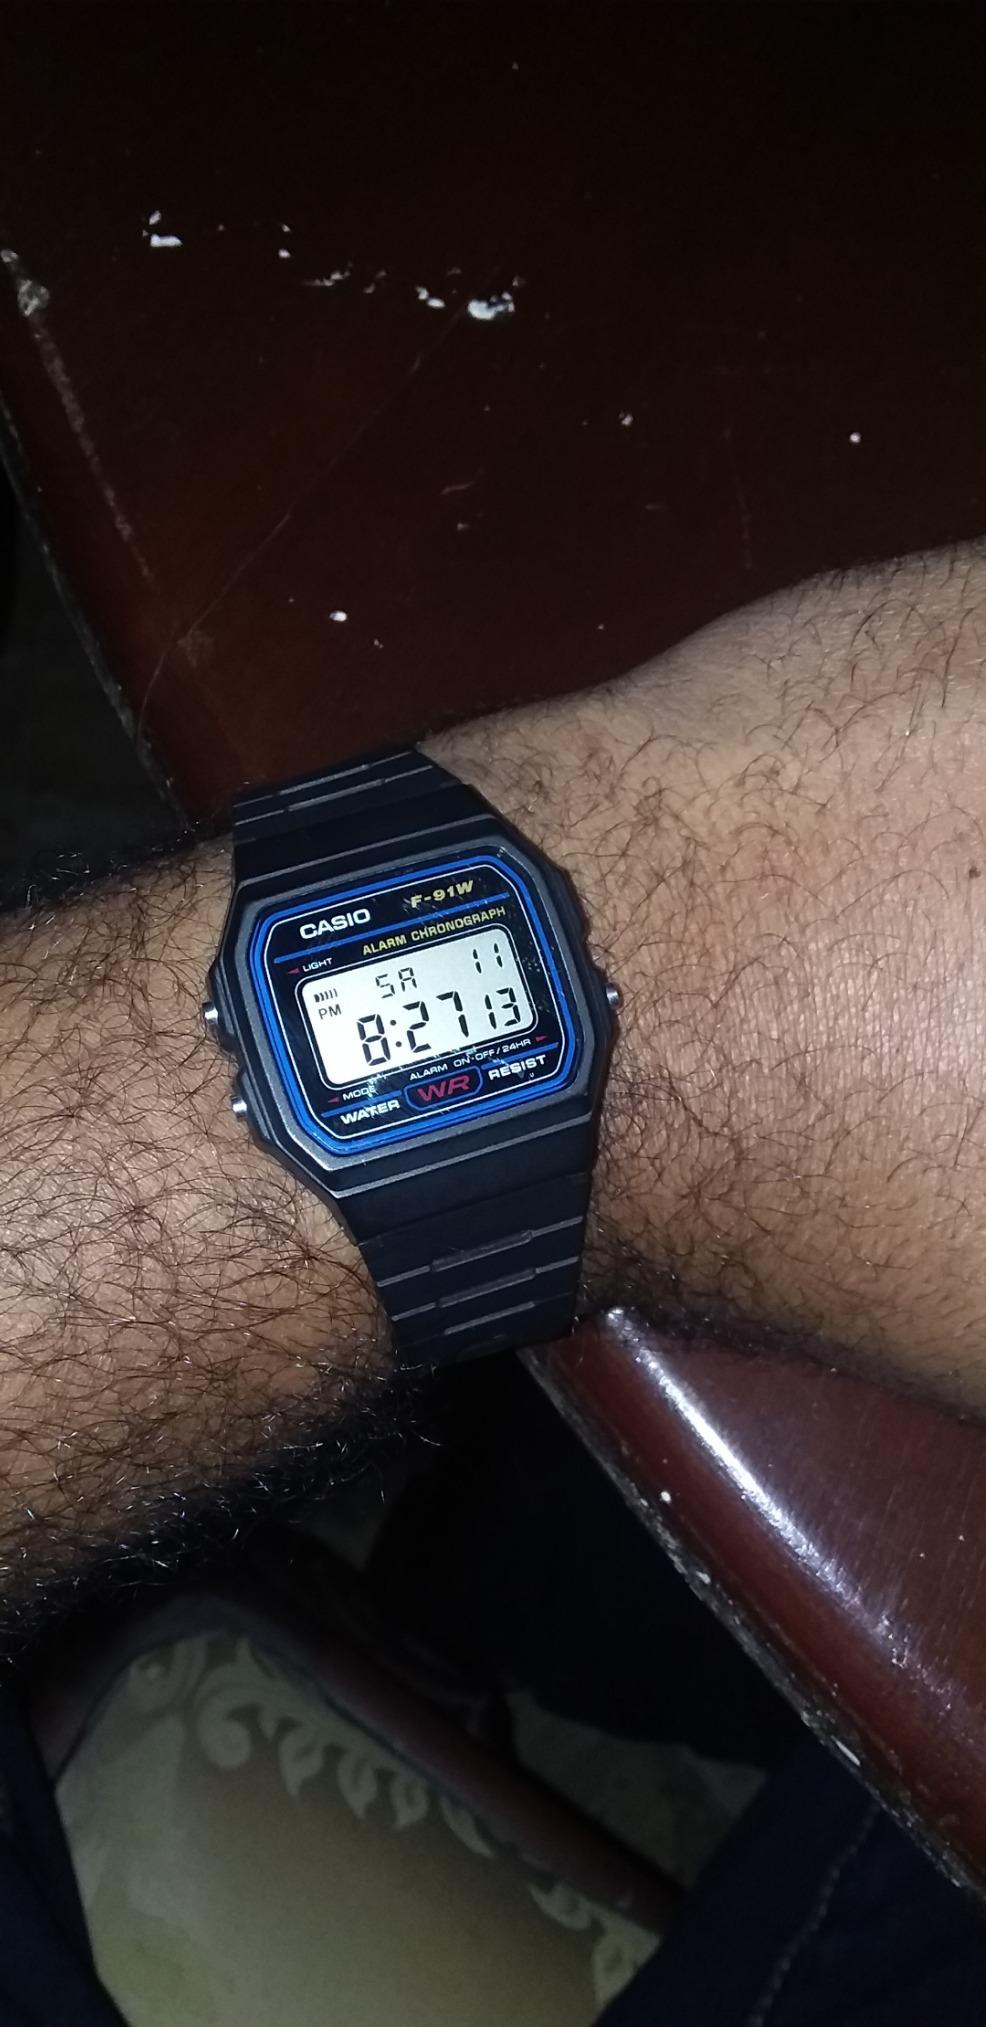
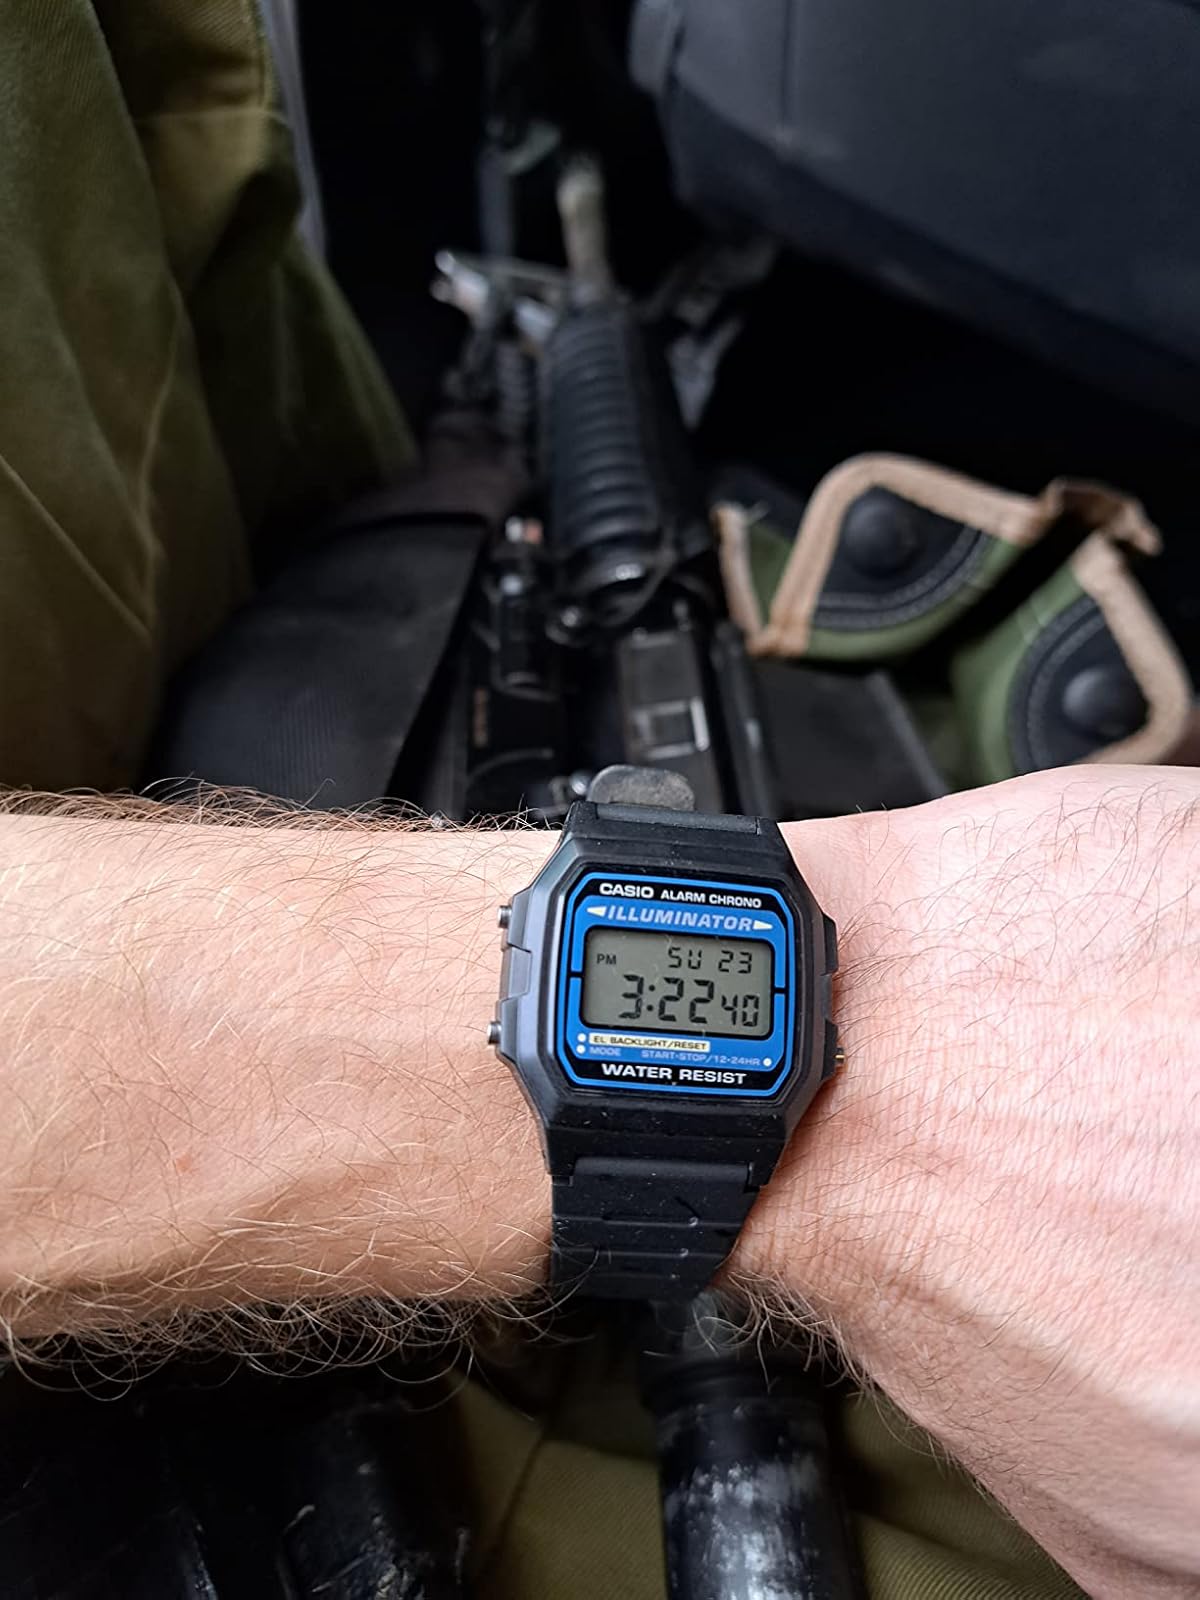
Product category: accessories_watch
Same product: no